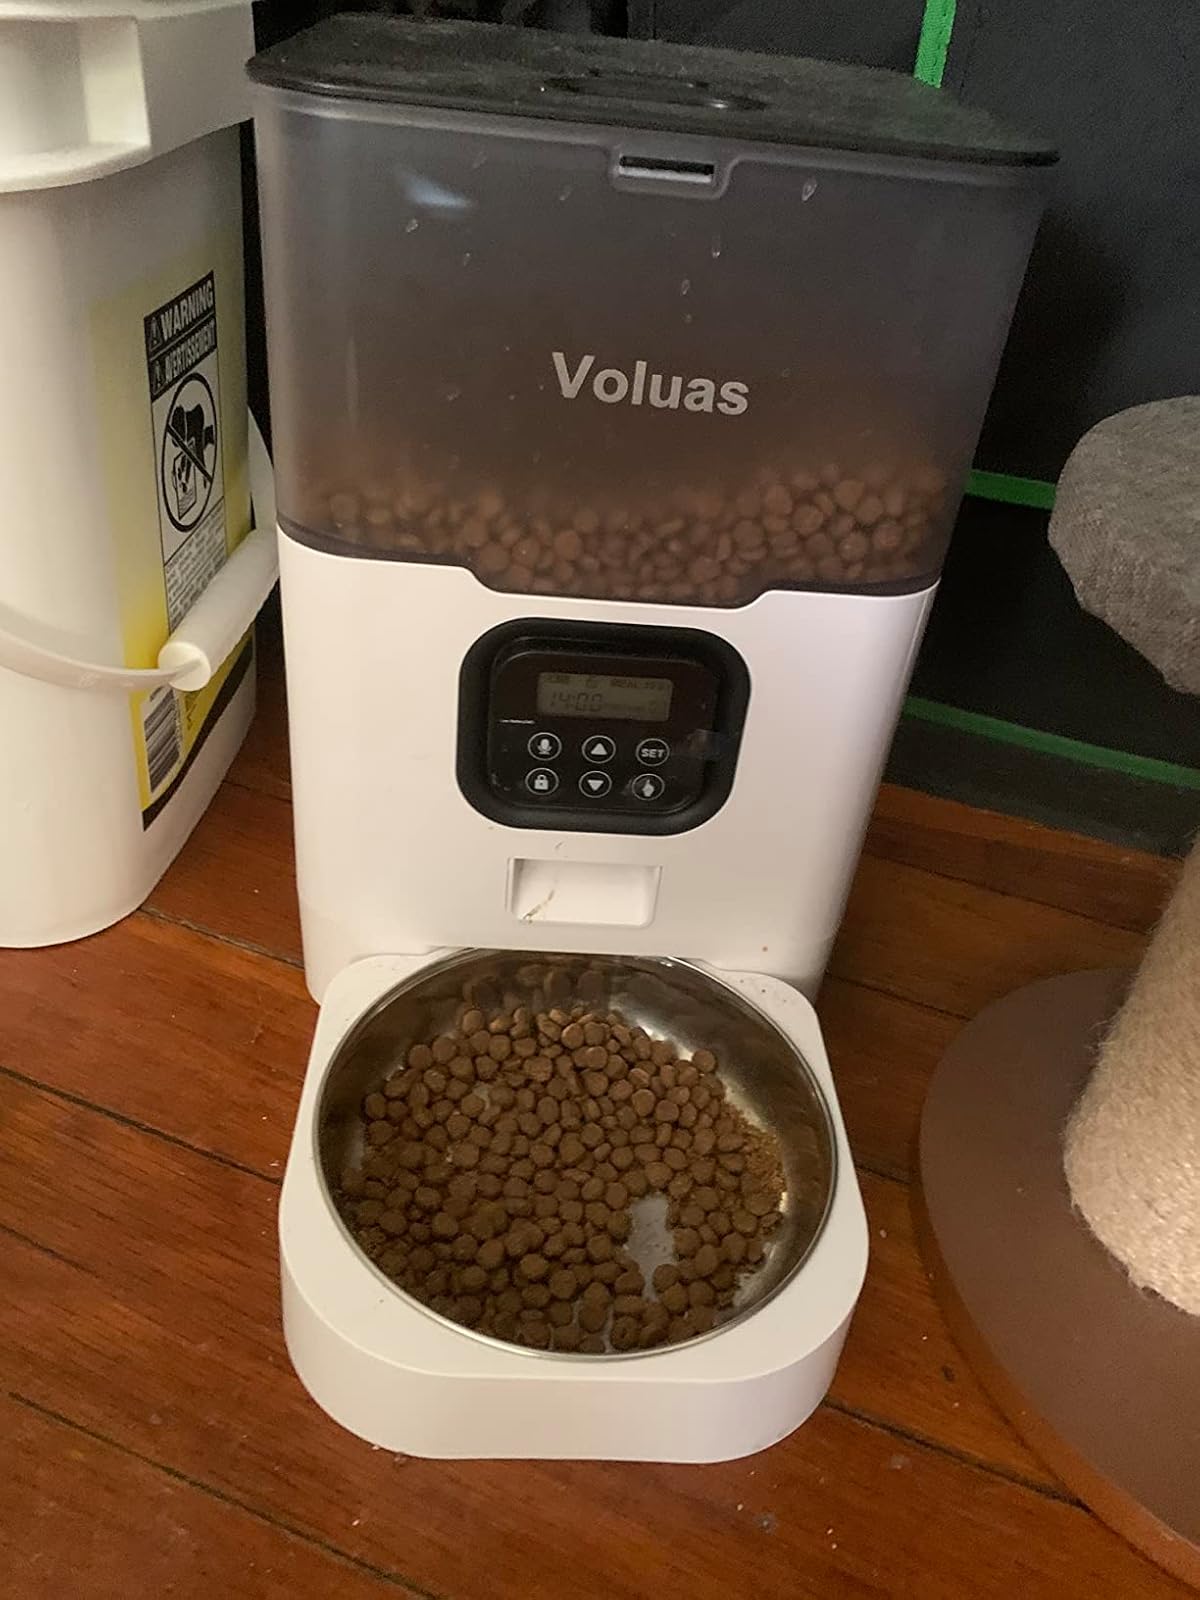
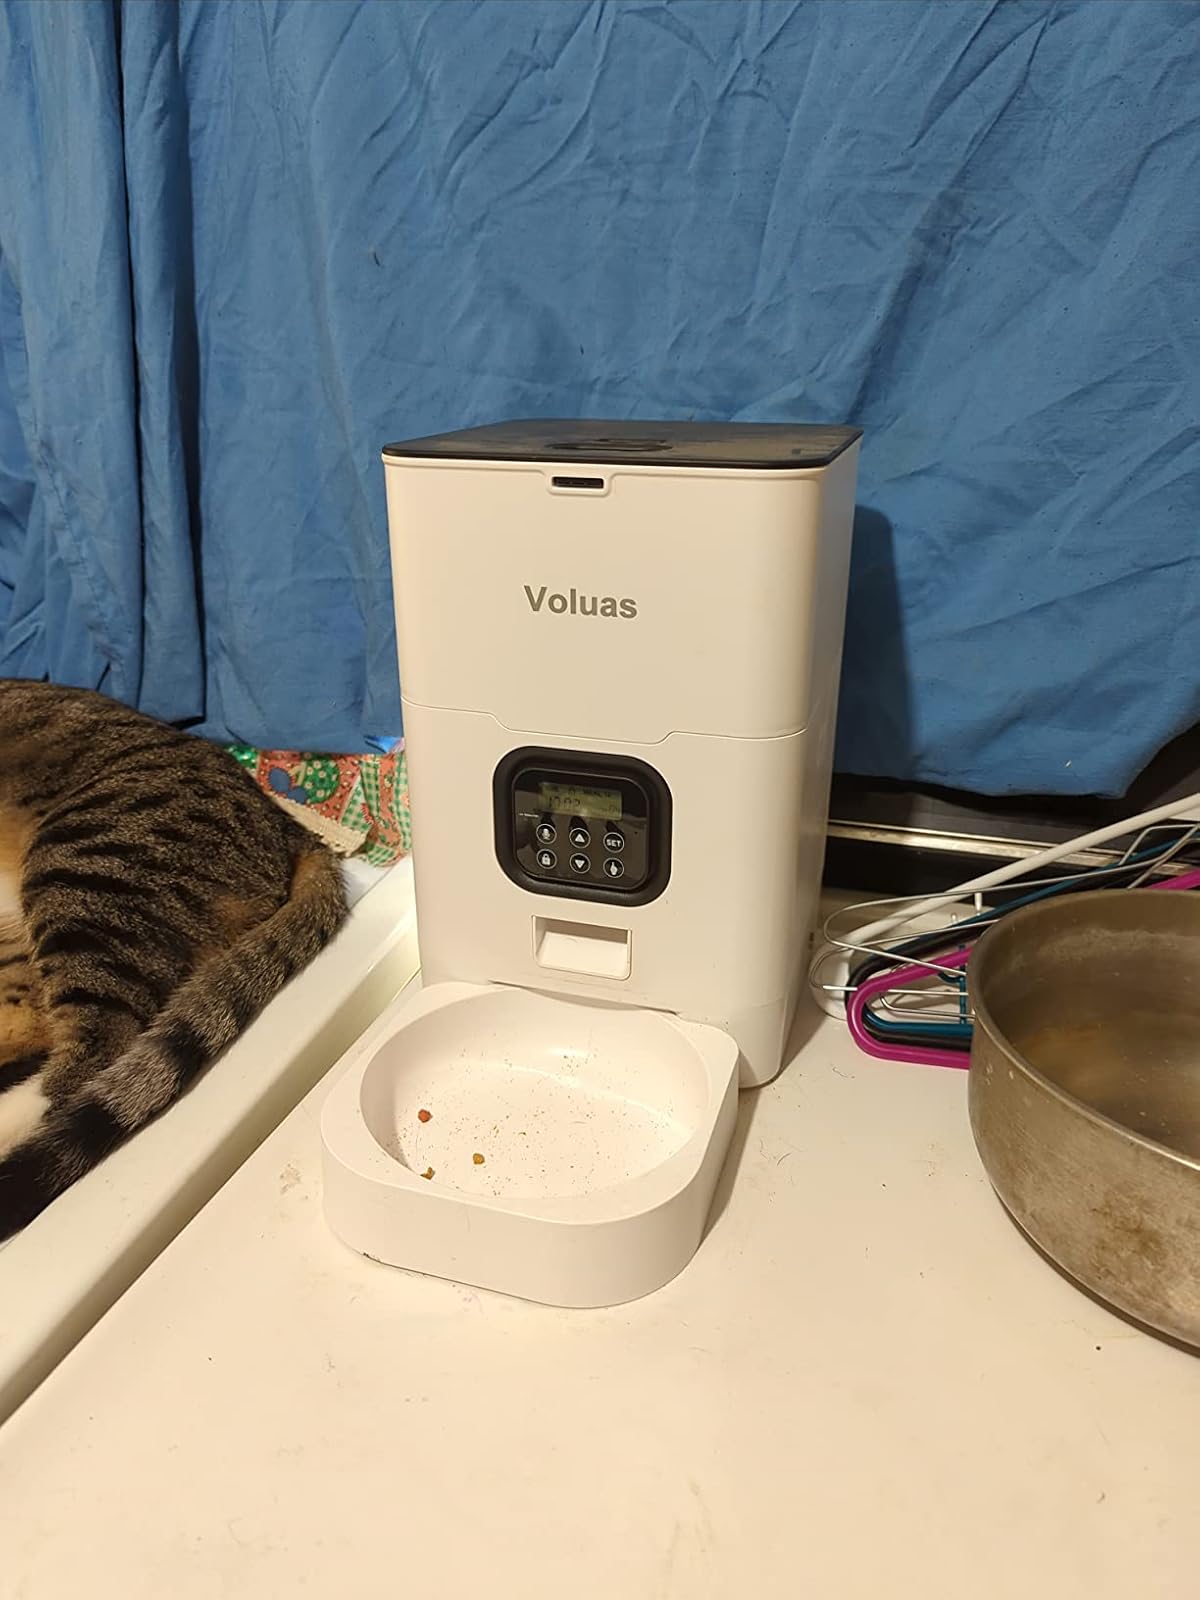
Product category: items_feeder
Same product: no